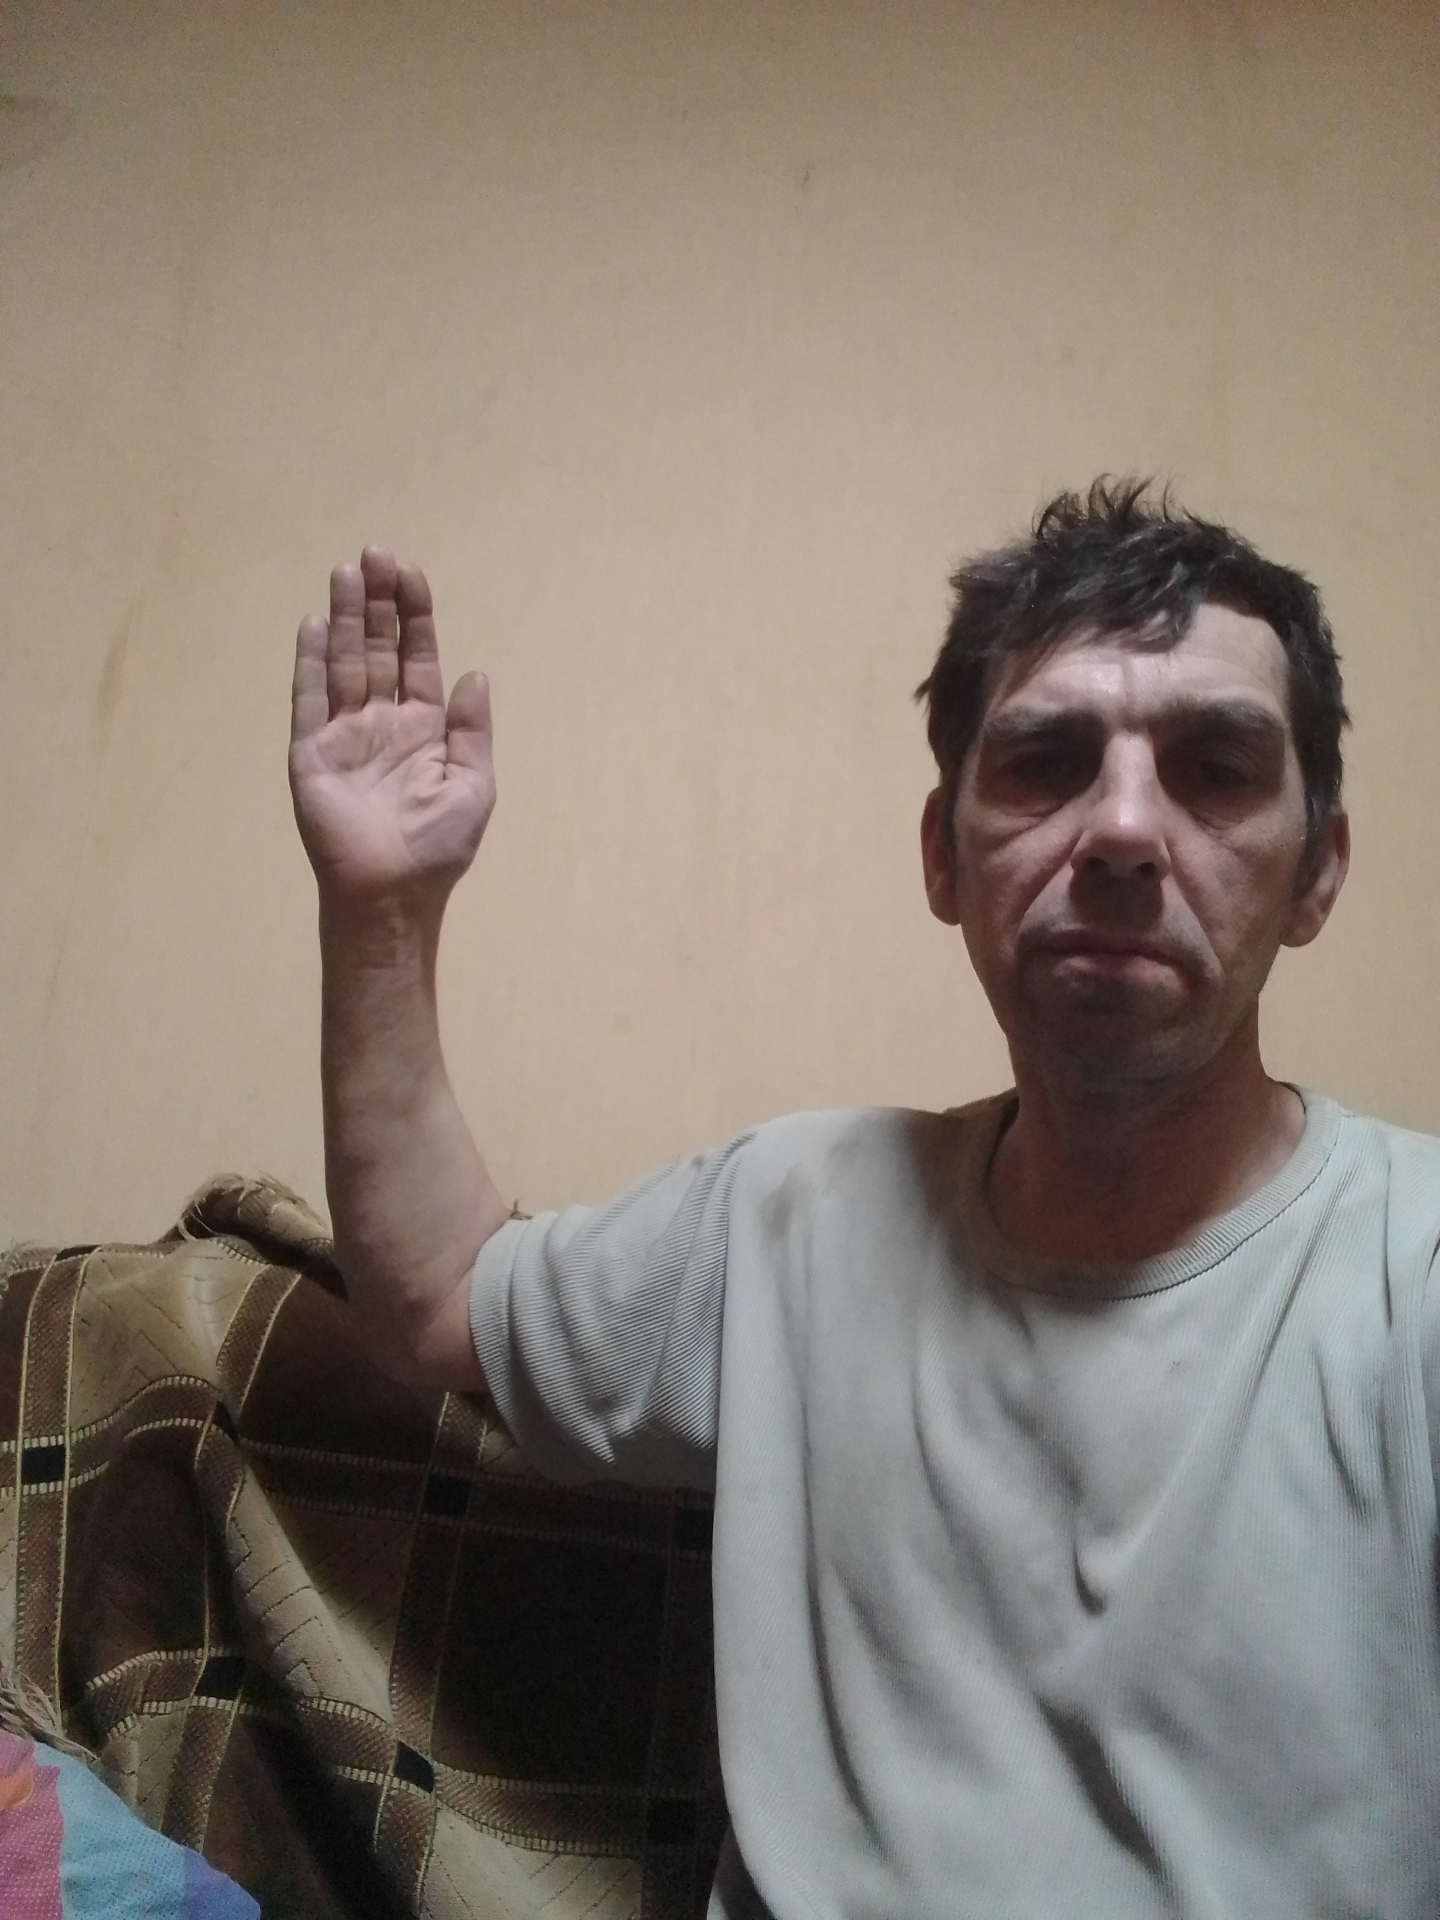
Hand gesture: stop